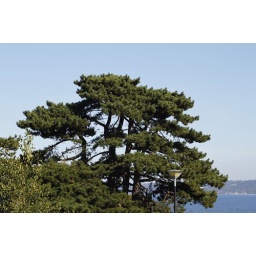
Trees against a blue sky